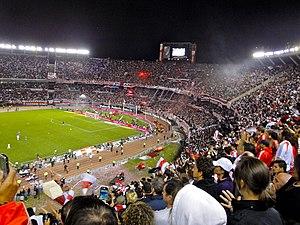
La Copa América 2021 constitue la 47ᵉ édition de la Copa América, le principal tournoi international de la CONMEBOL. La compétition est organisée en Colombie et Argentine, du 11 juin au 11 juillet 2021, et accueille 12 participants, les dix nations sudaméricaines plus deux invités de l'AFC, l'Australie – dont c'est la 1ʳᵉ participation à l'épreuve – et le Qatar, dont c'est la 2ᵉ participation après l'édition 2019.